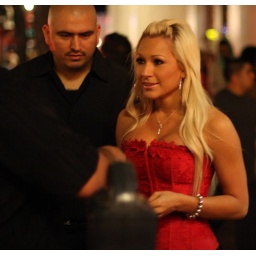
Blonde in a red dress